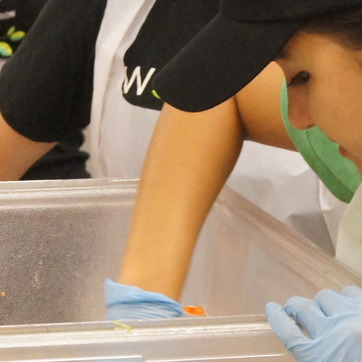
Material: skin